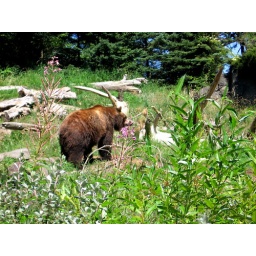
We saw one of the bears in the water up against the glass, blowing bubbles - everyone was entertained!